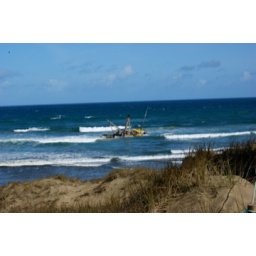
A Fishing boat got stuck in water near the 90 Mile Beach